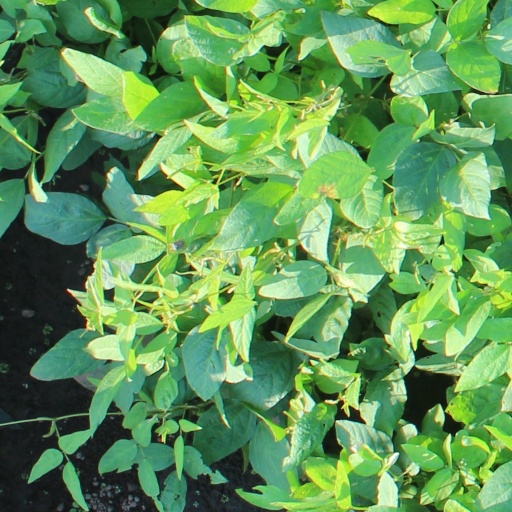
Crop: soybean